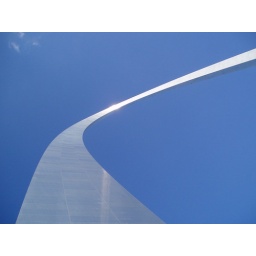
The great arch in St. Louis against a sky blue sky.